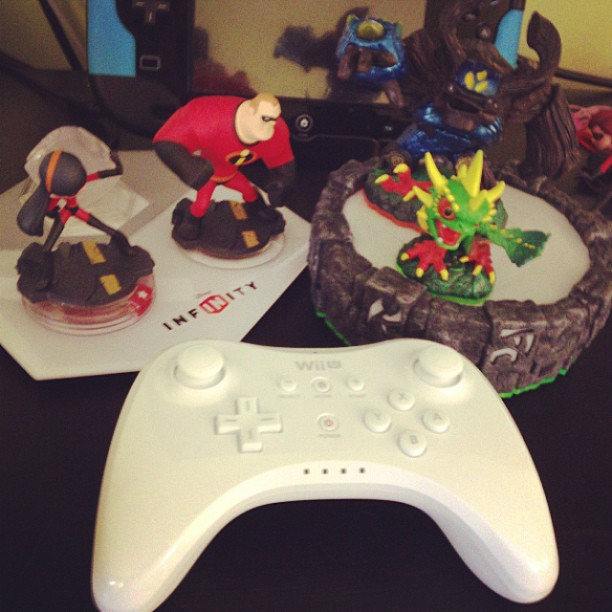
user: Given an image and a question. Answer the question in a short answer. Question: What type of event would you host with this set up? Short Answer:
assistant: birthday party